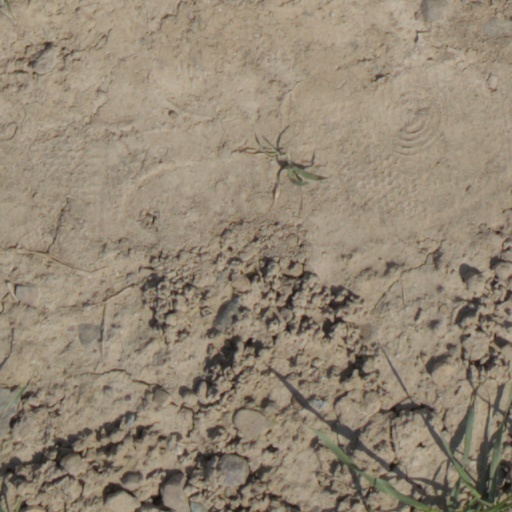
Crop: wheat